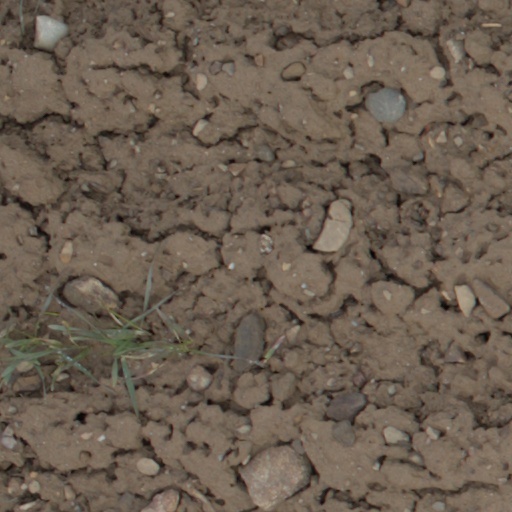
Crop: wheat